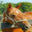
Label: horse